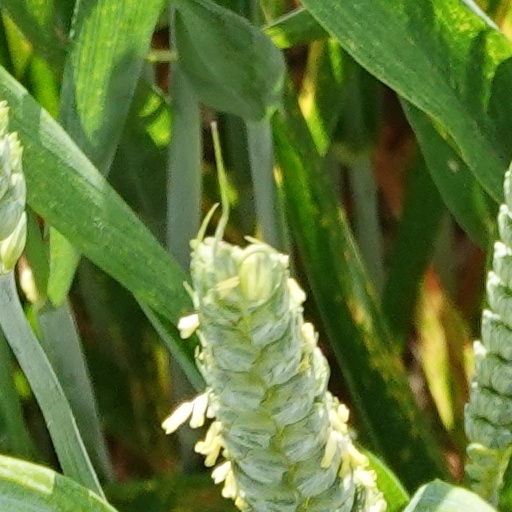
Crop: wheat